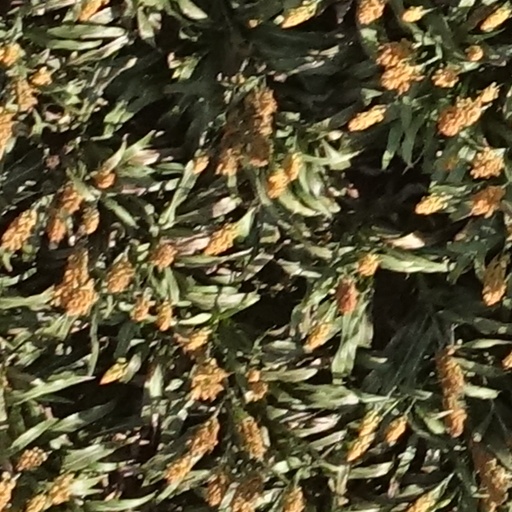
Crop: sorghum